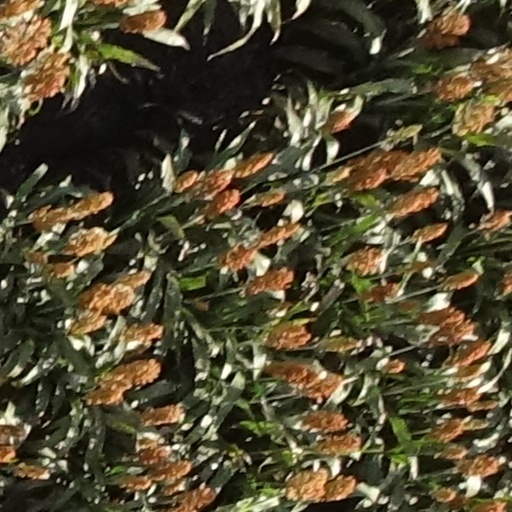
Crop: sorghum